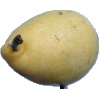
Label: Pear 2